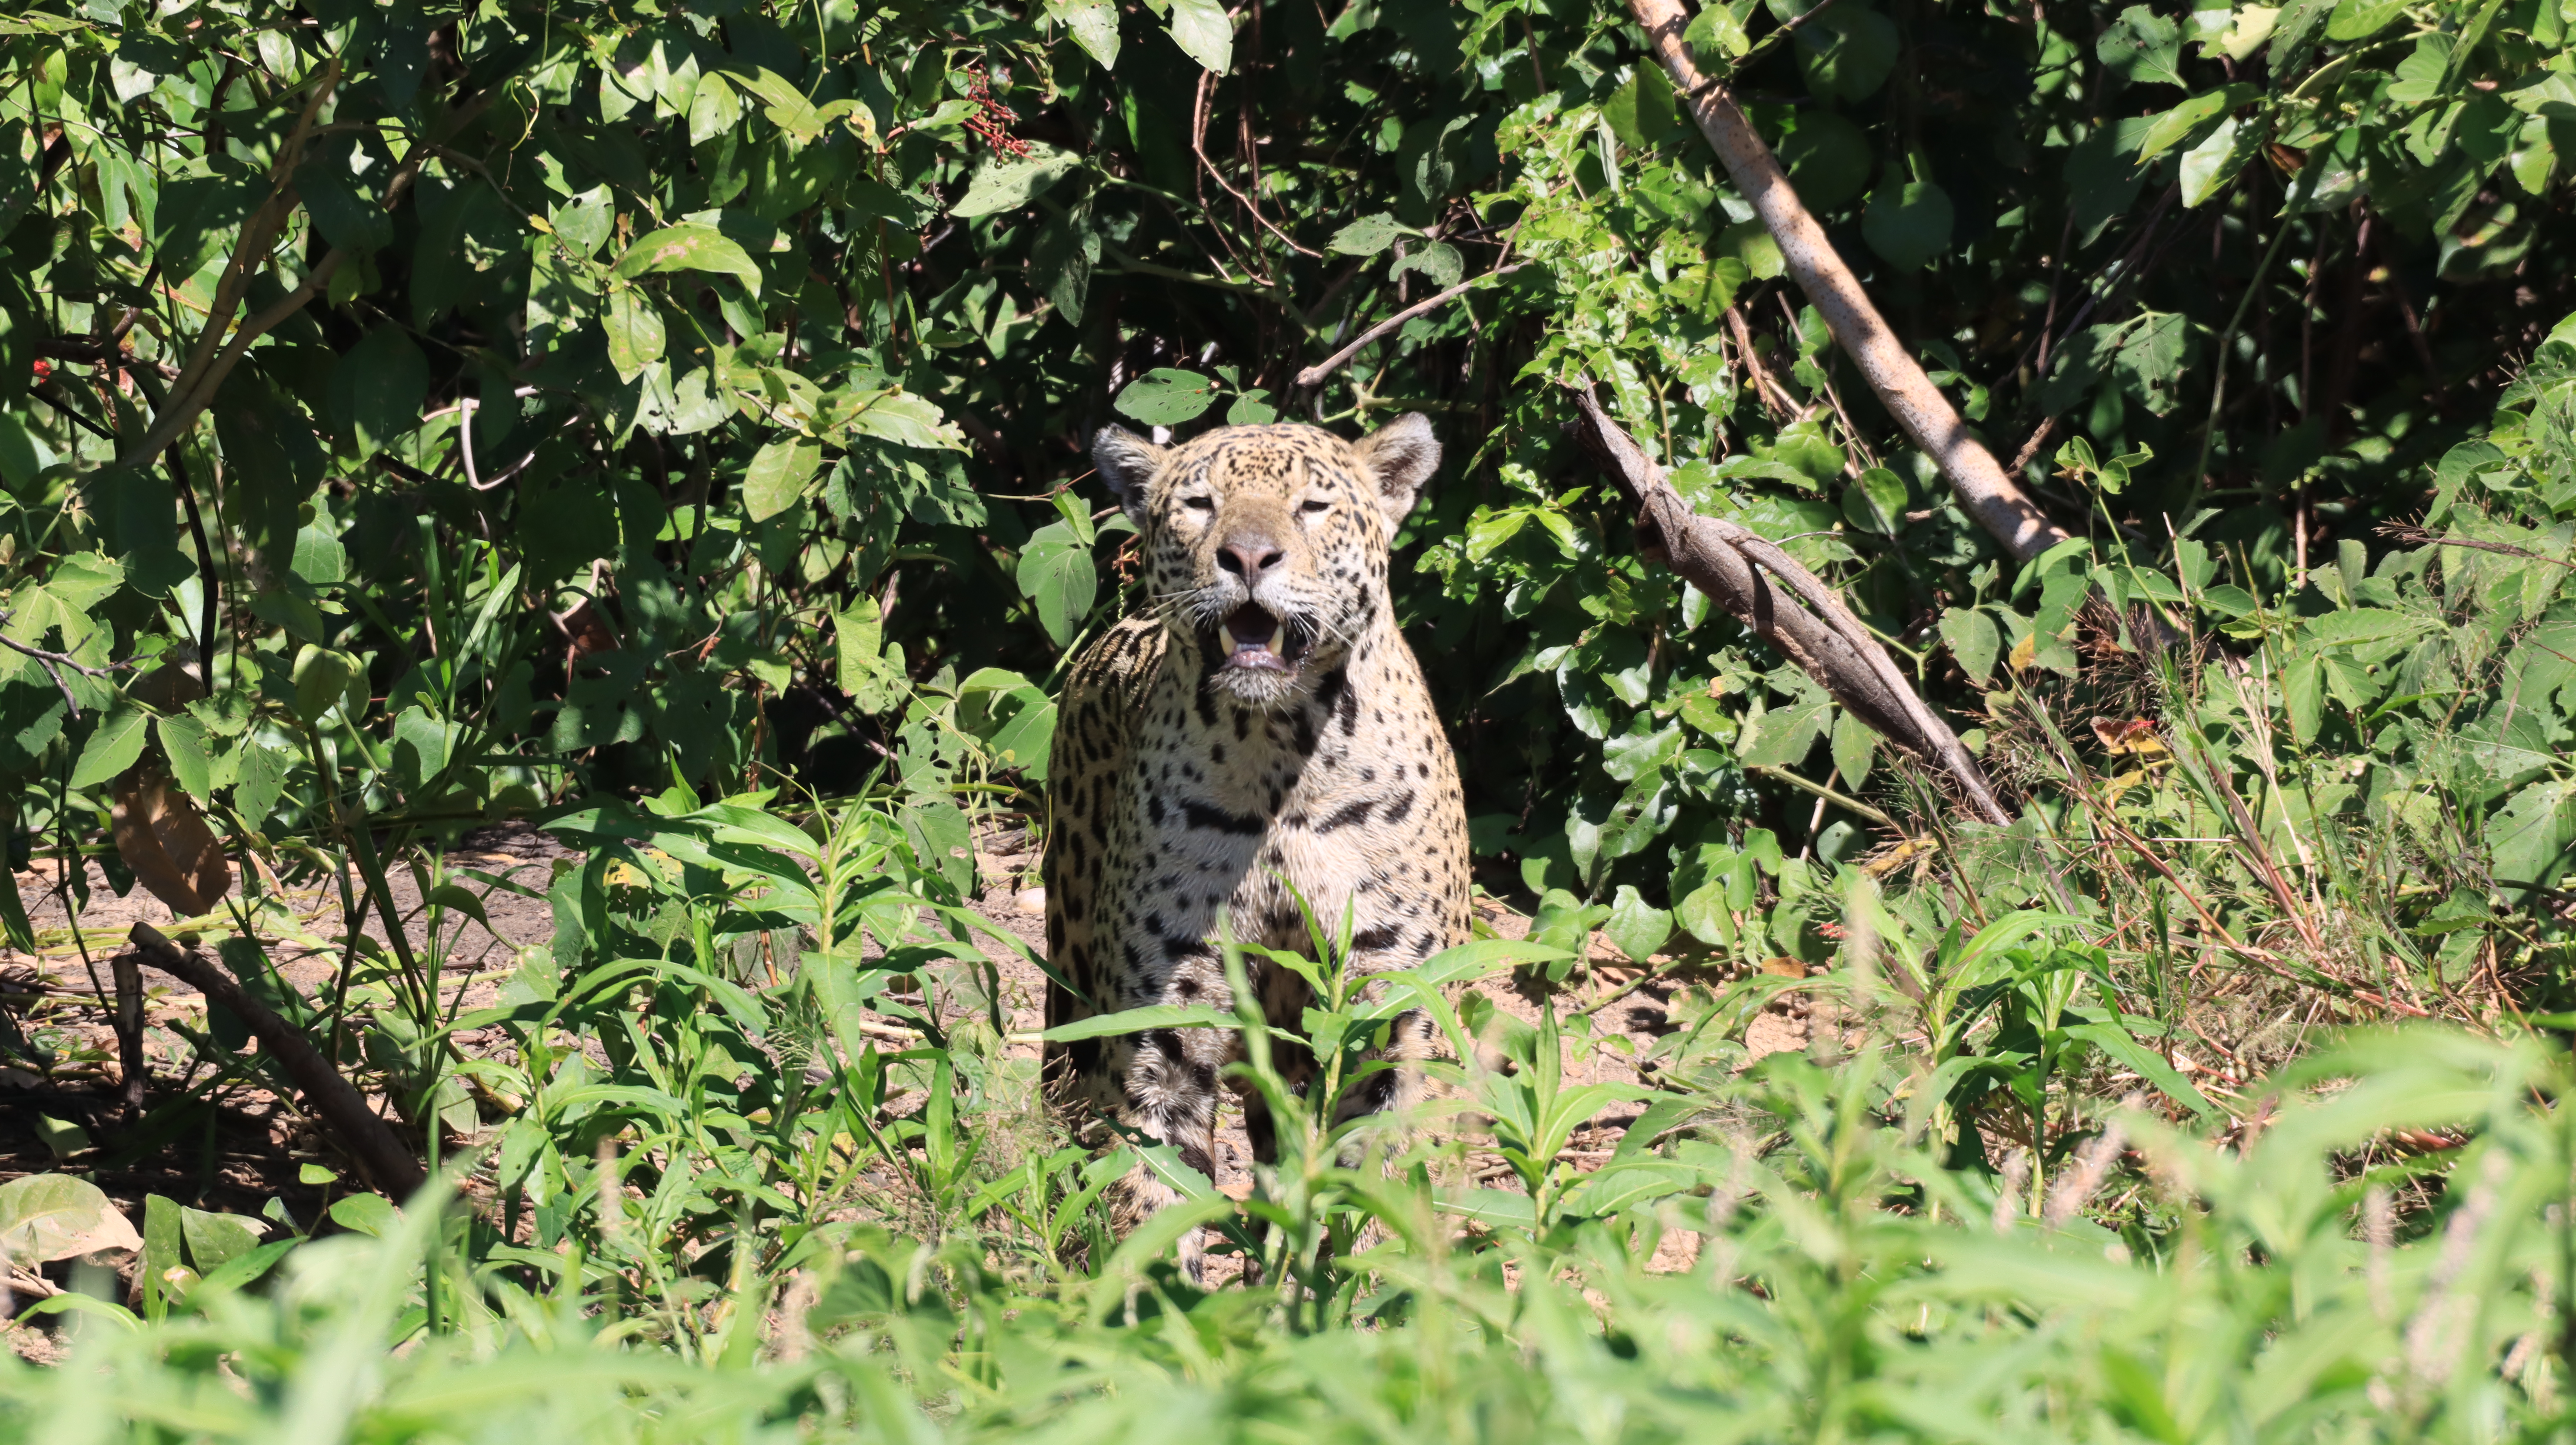
Jaguar: Marcela